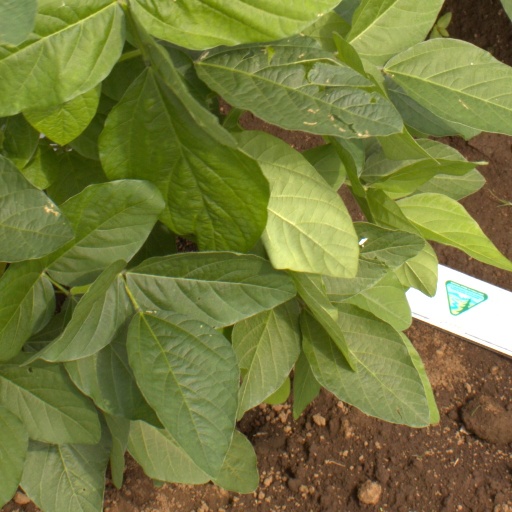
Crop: soybean